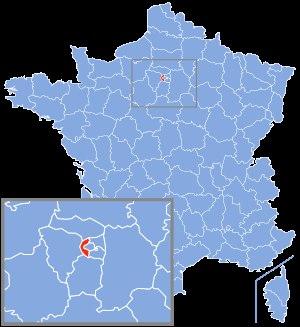
La liste des cavités naturelles les plus longues du Hauts-de-Seine recense sous la forme d'un tableau, les cavités souterraines naturelles connues, dont le développement est supérieur ou égal à dix mètres.